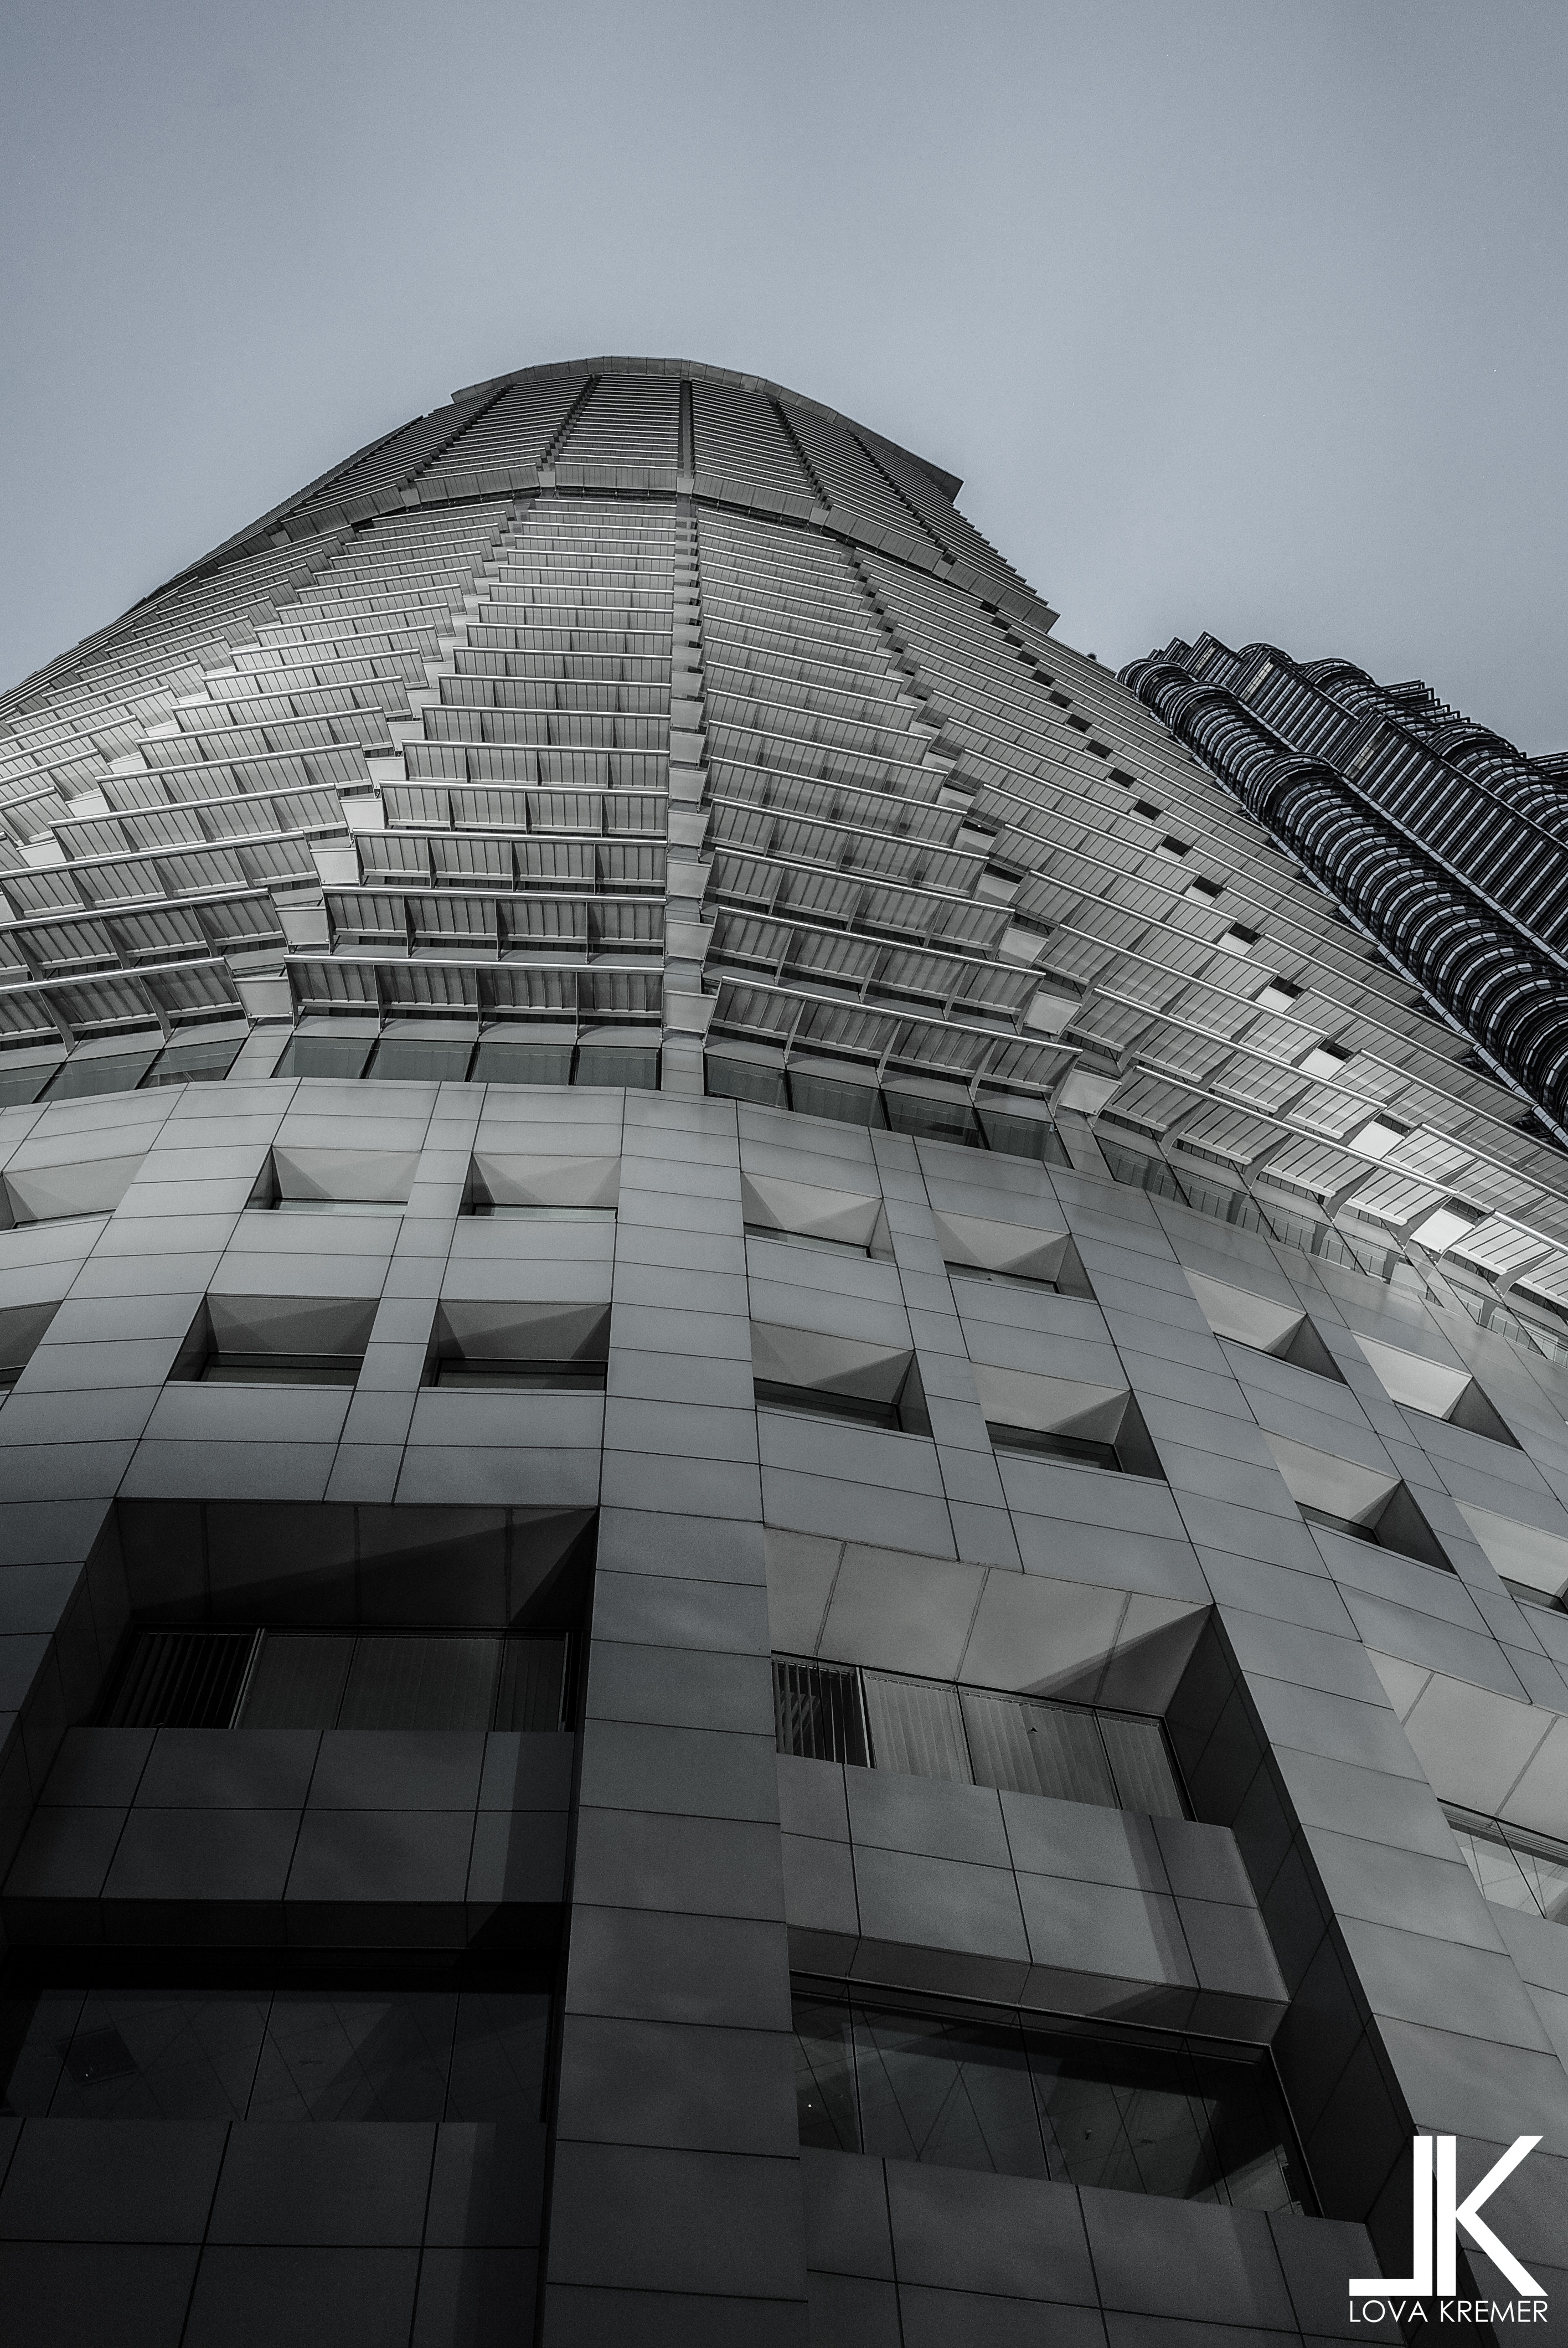
black and white, architecture, structure, white, roof, building, city, skyscraper, urban, monument, reflection, office, landmark, facade, exterior, black, monochrome, stadium, tower block, arena, symmetry, dome, monochrome photography